Natural forests in Sri Lanka

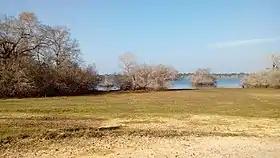
Tropical thorn scrubs, Mannar District

These forests have a mean annual temperature of about 29 °C and rainfall around 1,000 mm- 1,500 mm most of which falls during the northeast monsoon periods. There is a marked dry spell from May to August. Above forests are distributed in areas below 300 m altitude. These forests are characterized by having sparse canopy, a sub canopy and a well-developed shrub/herb layer. Some plant species naturally found in these forests are